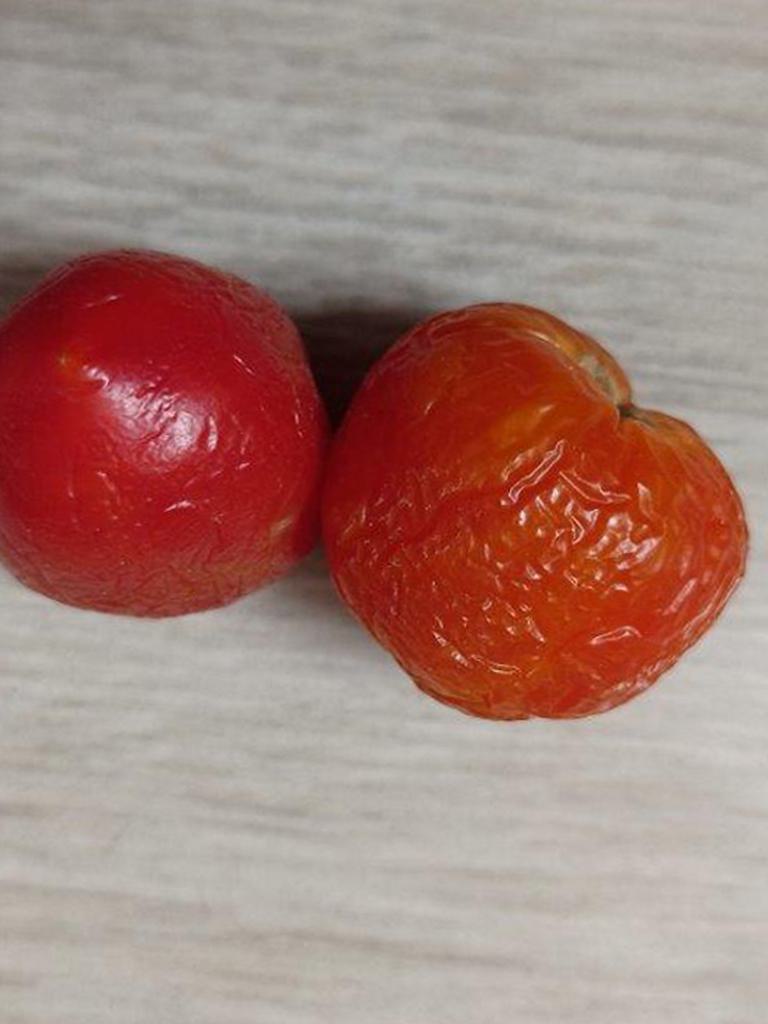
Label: Rotten